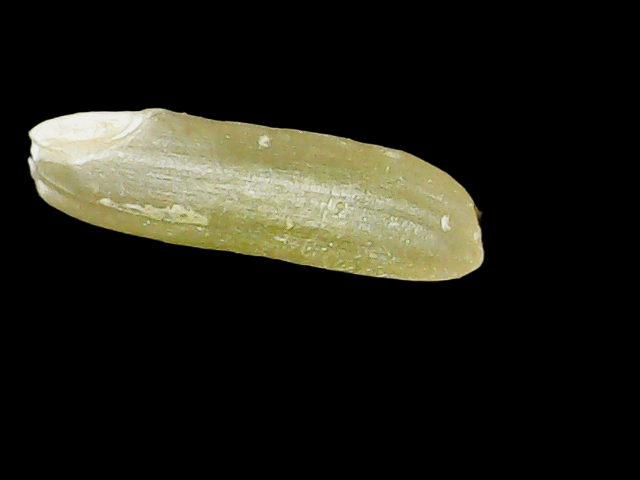
Rice variety: Binadhan16